Diaporthe helianthi

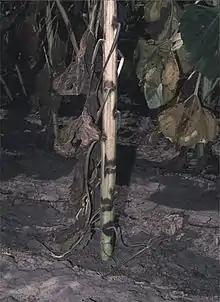
Multiple stem infection causing plant death (Photo Dr Tom Gulya, USDA)

This disease is most severe in southern and eastern Europe but several cases have been reported from Argentina as well as USA. The overwintering structures (perithecia) allows this fungus to survive in unfavorable conditions. Ascopsores from these perithecia are released during the growing season and are spread by wind and rain splash throughout the season. Relative humidity of 90% and temperatures ranging from 20-24°C favors the disease development. Abundant rainfall during the budding to flowering stage promotes the infection more than the temperature.